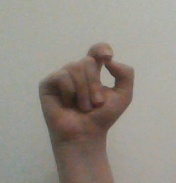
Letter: fa